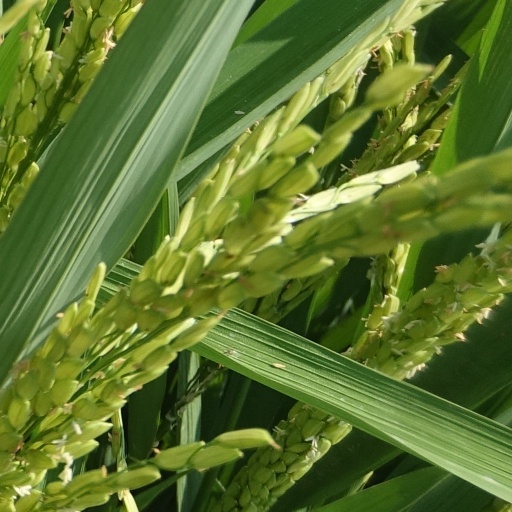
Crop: rice